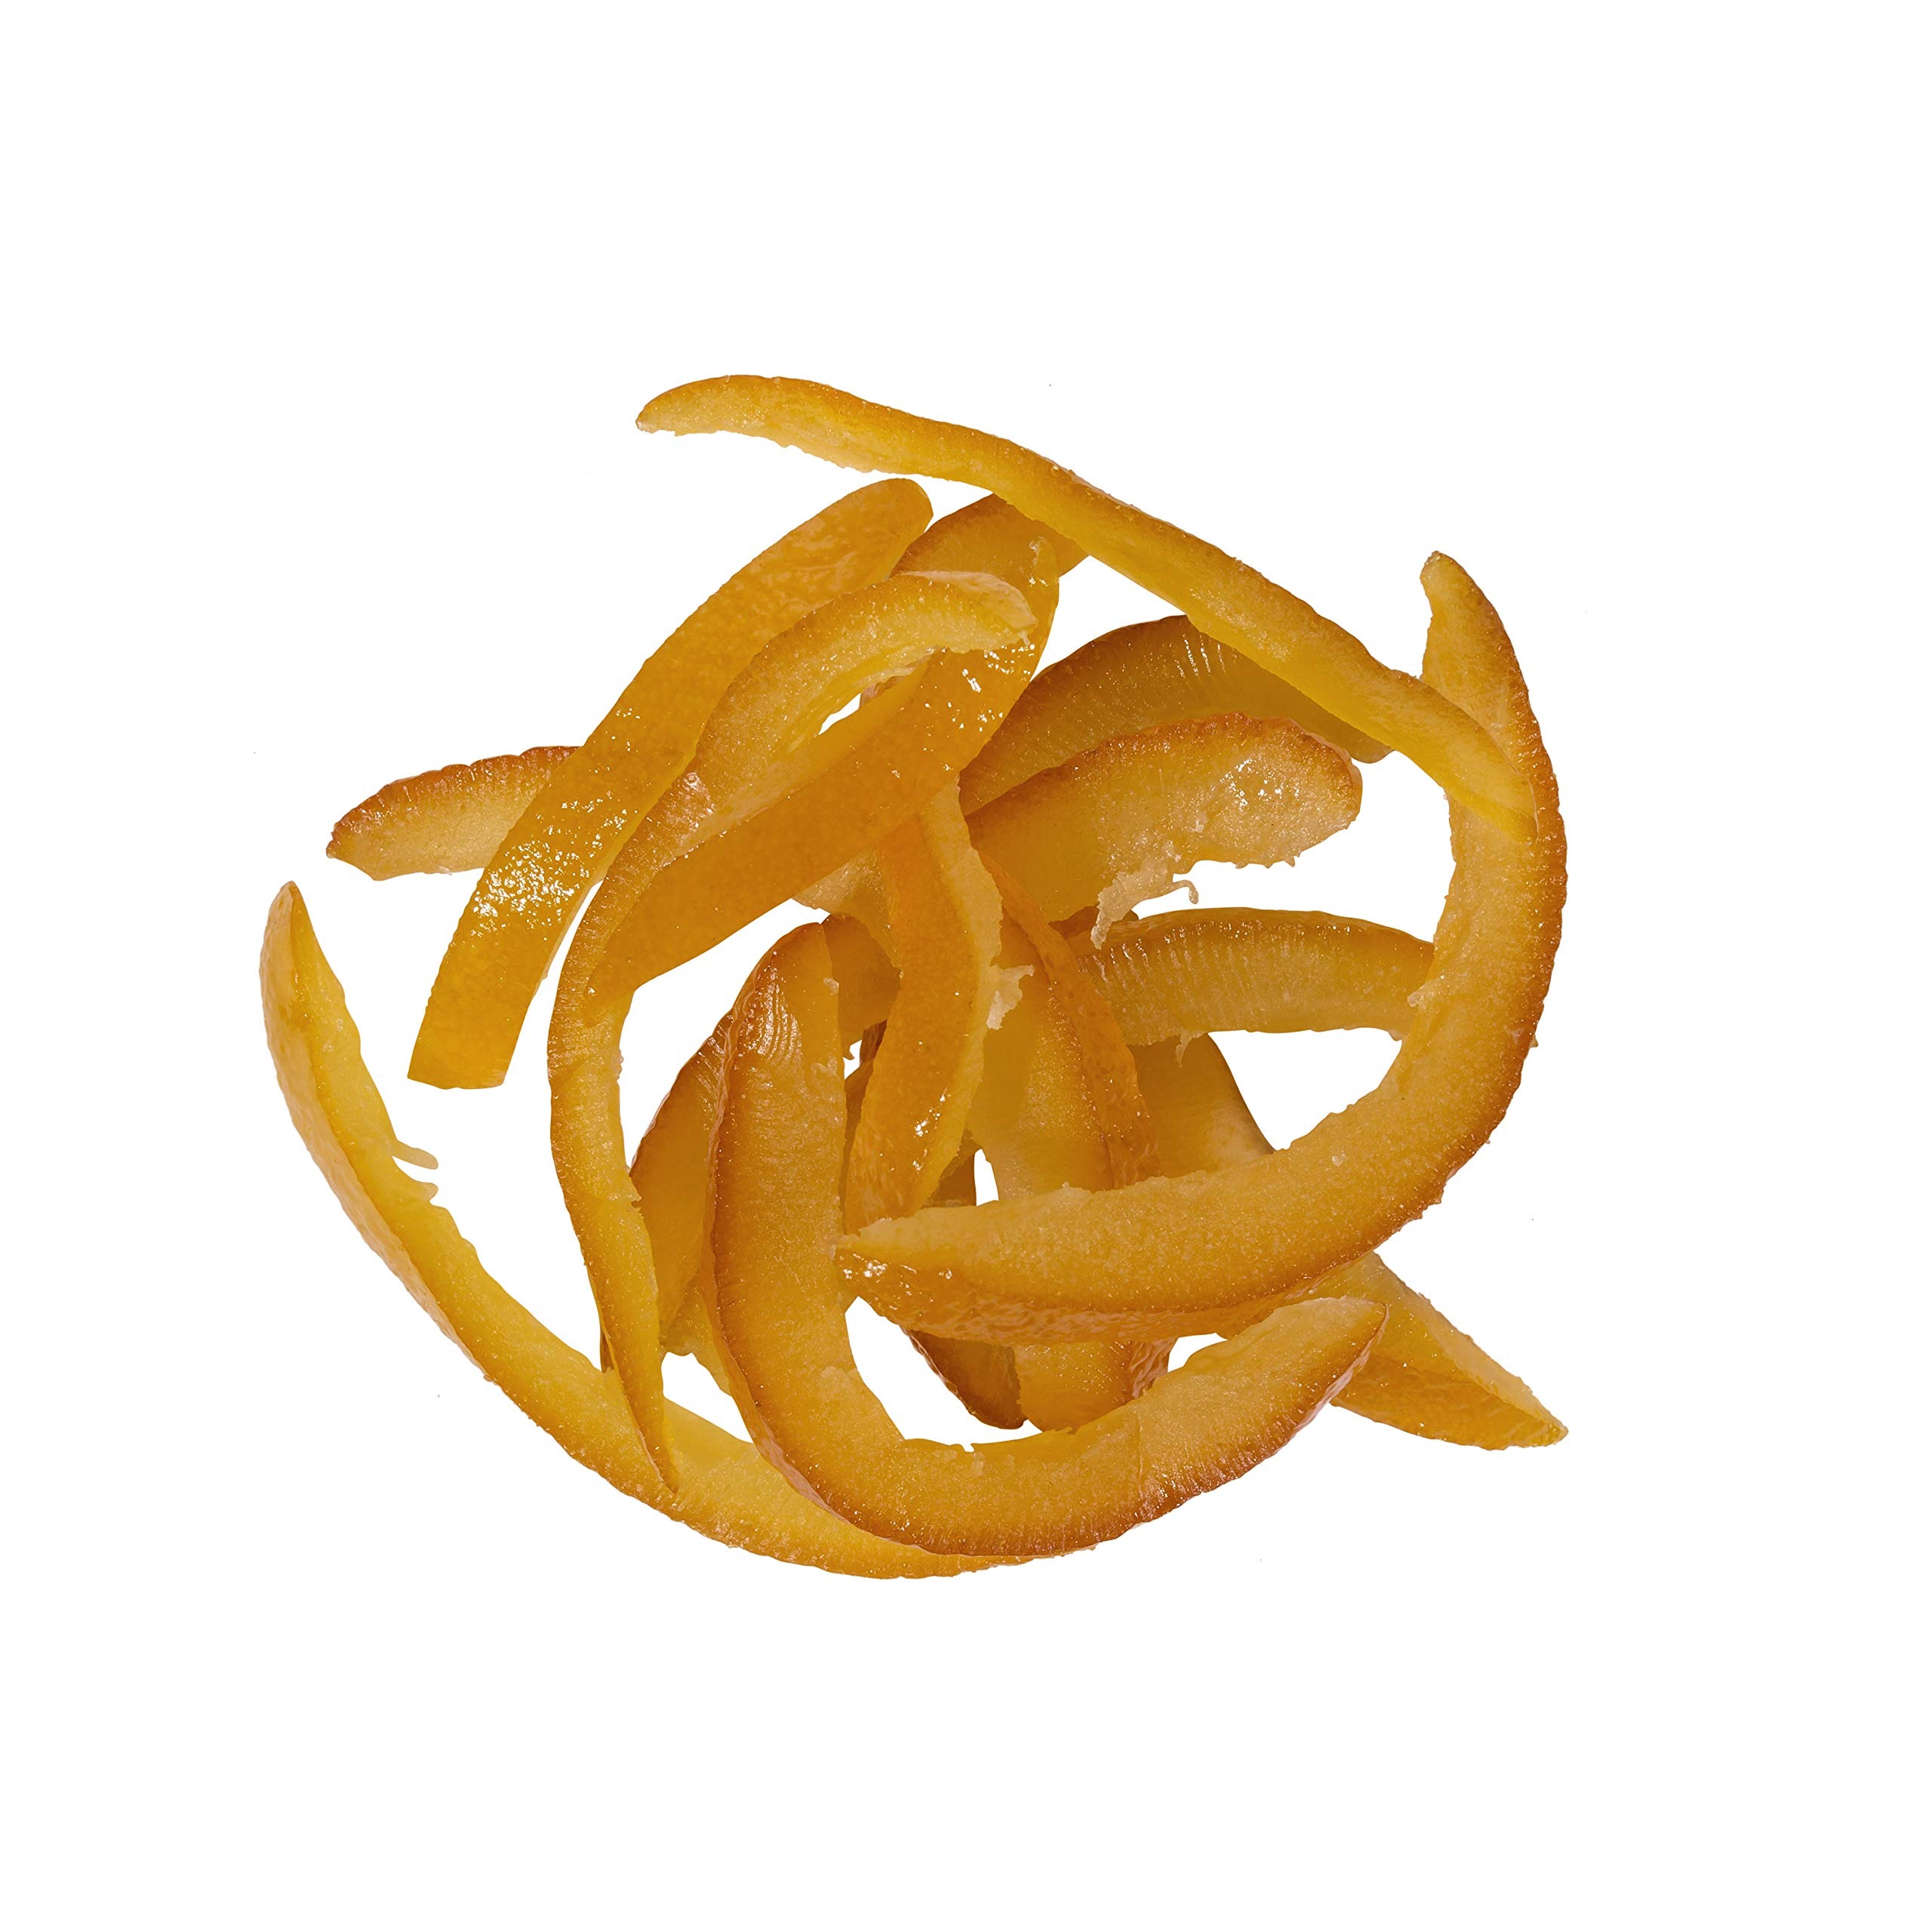
Item Name: OliveNation Candied Orange Peel Slices 1 lb (16 oz.)
Bullet Point 1: OliveNation Candied Orange Peel Slices, Sweet and Tangy for Baking, Cooking, Snacking
Bullet Point 2: Our candied orange peel slices are imported from Spain and live up to the timeless reputation of Spanish citrus fruit
Bullet Point 3: Great for Snacking! Dip these slices in melted chocolate for an exceptional citrus treat
Bullet Point 4: These candied orange peels slices great for snacking or baking
Bullet Point 5: Use peel slices as a delicious edible decoration or topping for your favorite pound cake or other baked goods
Value: 16.0
Unit: Ounce

Price: 23.99